A Radiant Girl

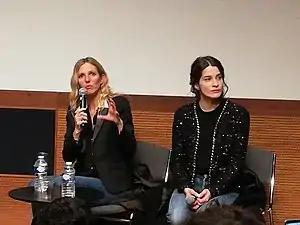
Sandrine Kiberlain and Rebecca Marder at a screening of "A Radiant Girl", 19 January 2022

The film was selected as a special screening in the Critics' Week section at the 2021 Cannes Film Festival, where it had its world premiere on 8 July 2021. It had its theatrical release in France through Ad Vitam Distribution on 26 January 2022.